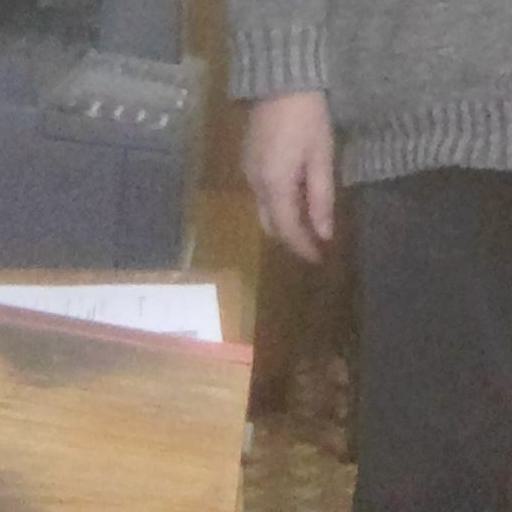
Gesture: no_gesture